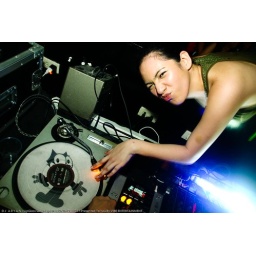
she almost hit the needle!!! thats my clear serato control vinyl over the felix the cat slipmat.